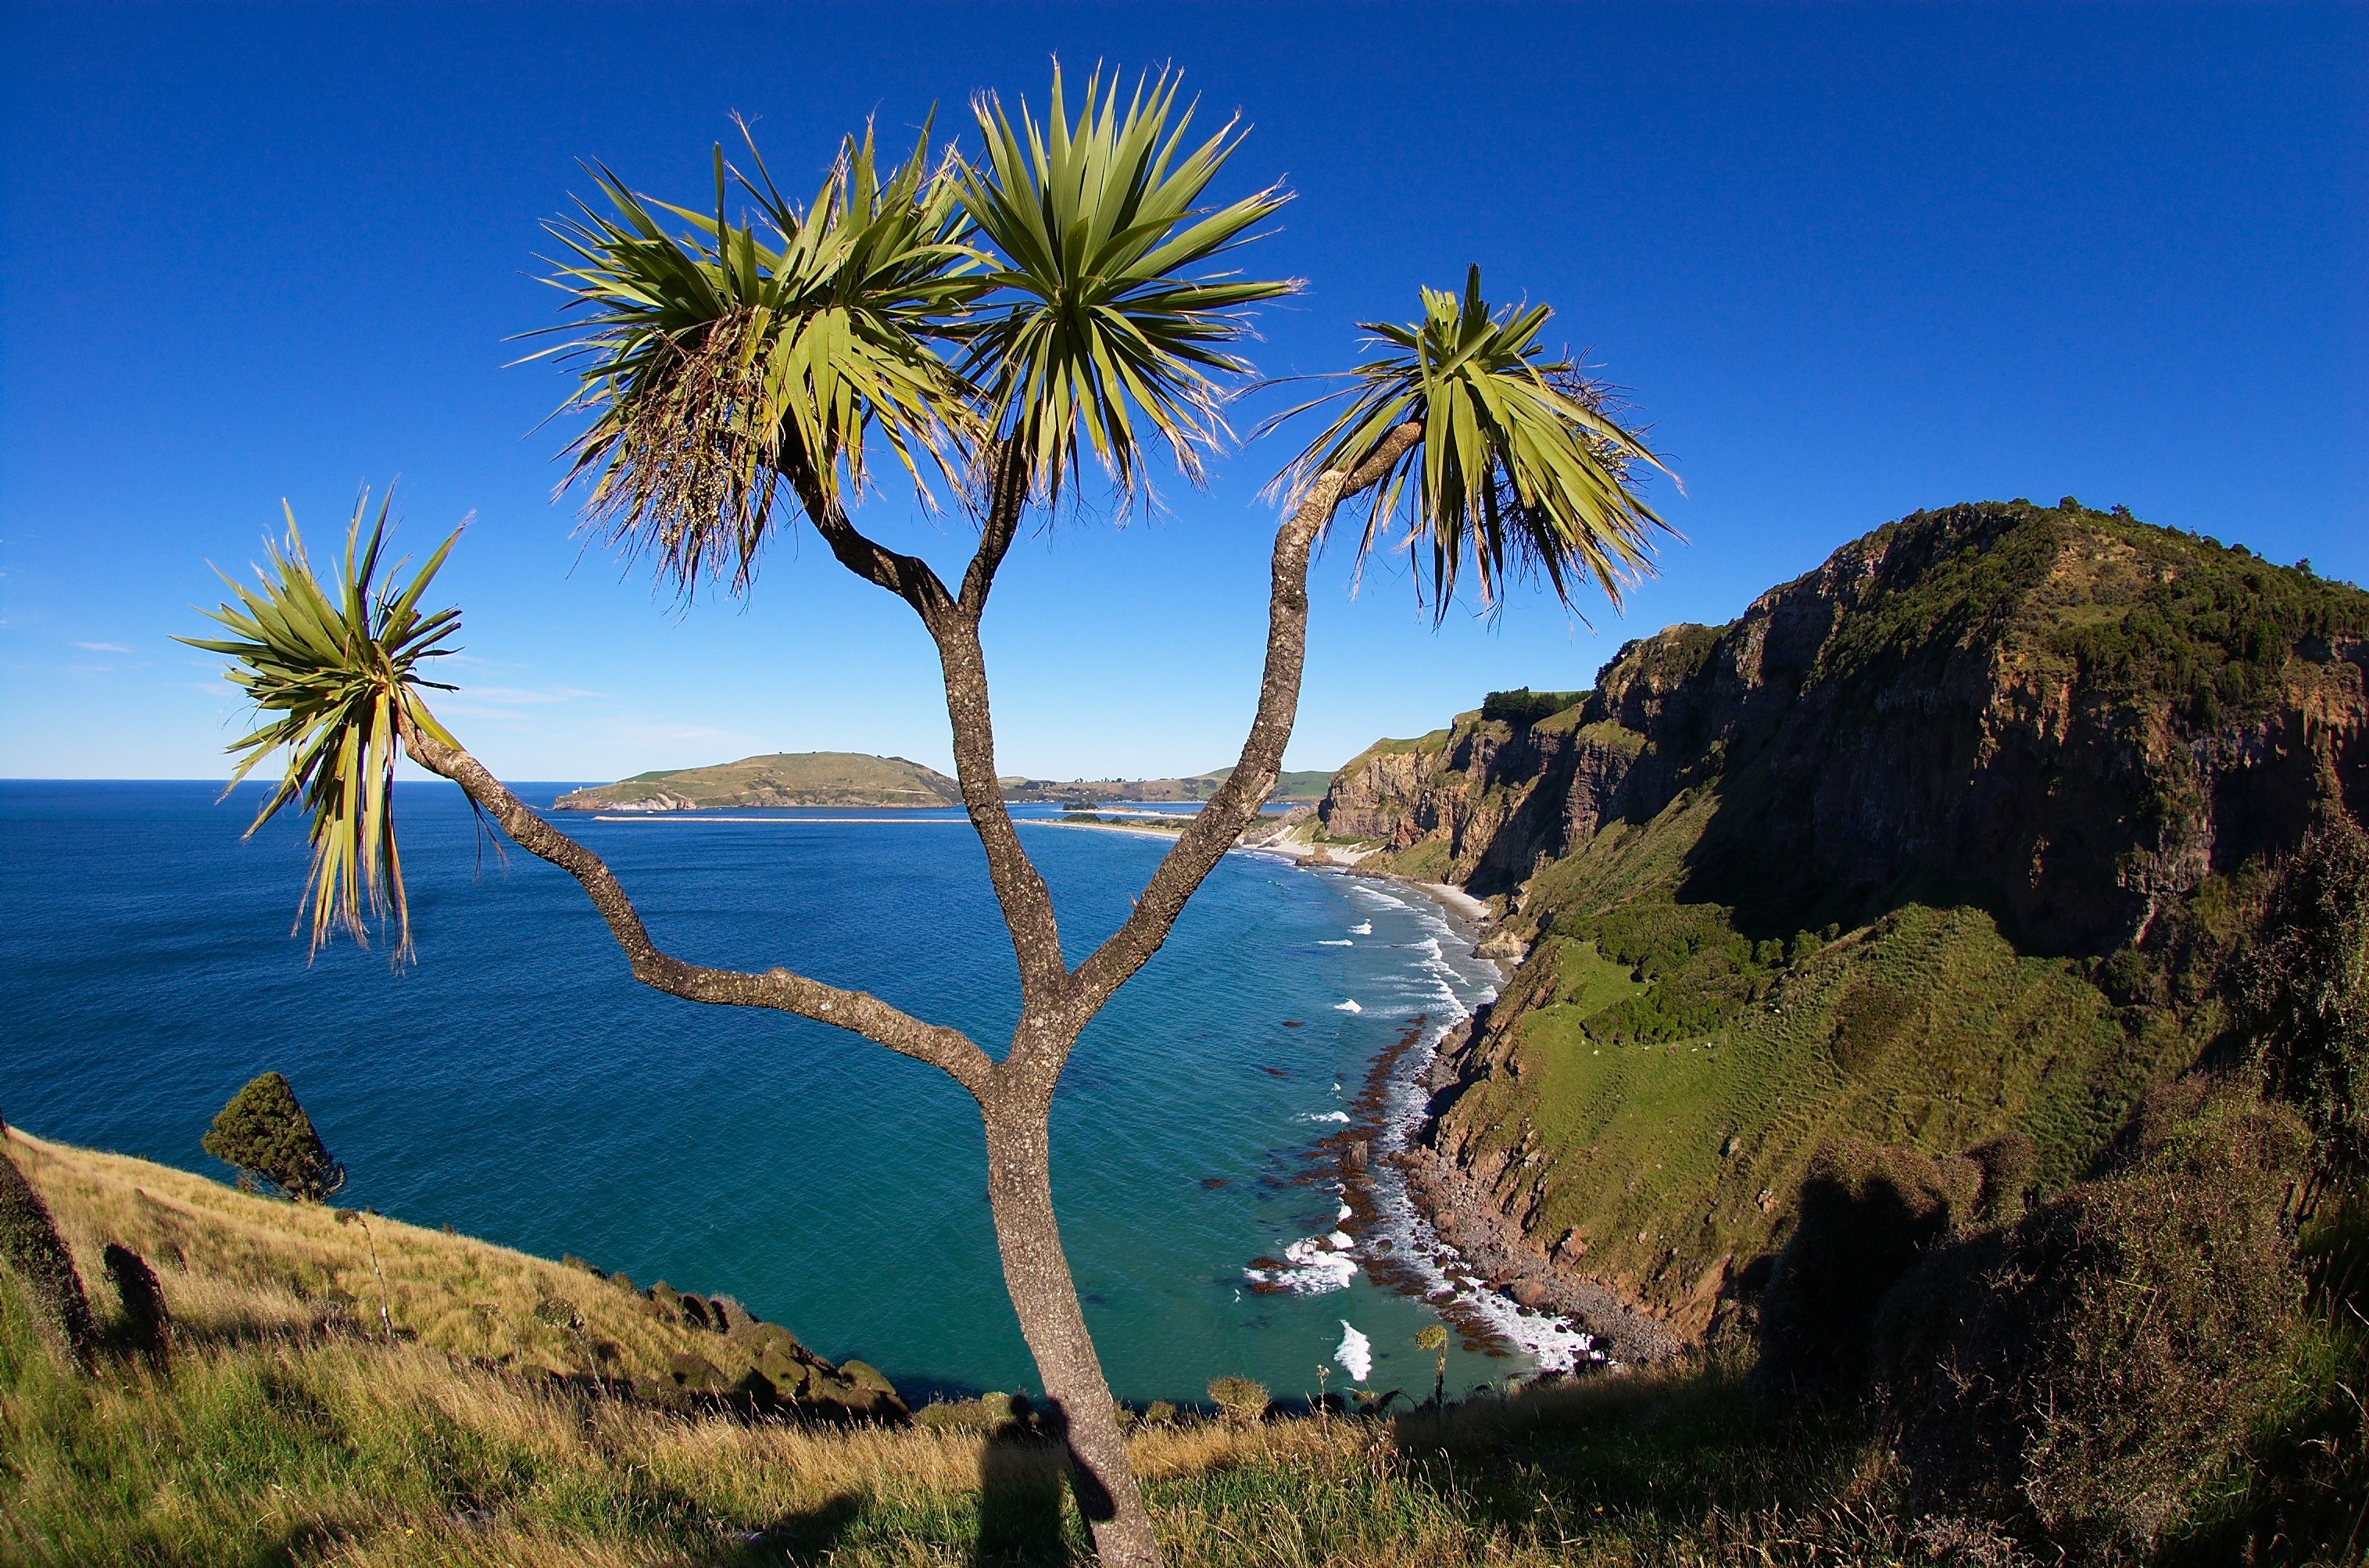
beach, landscape, sea, coast, tree, ocean, plant, shore, flower, lake, cliff, lagoon, bay, terrain, savanna, body of water, tropics, cape, landform, geographical feature, woody plant, land plant, arecales, palm family